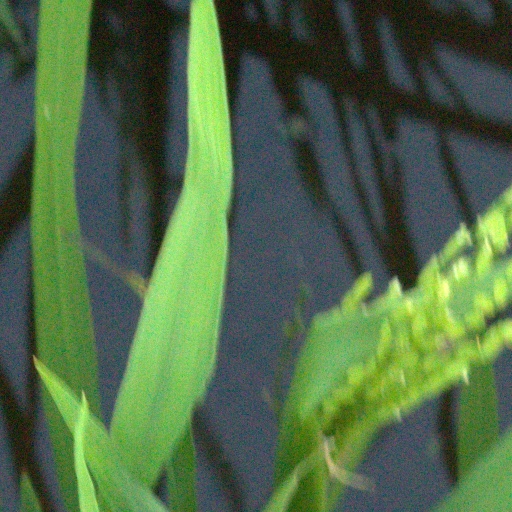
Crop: rice